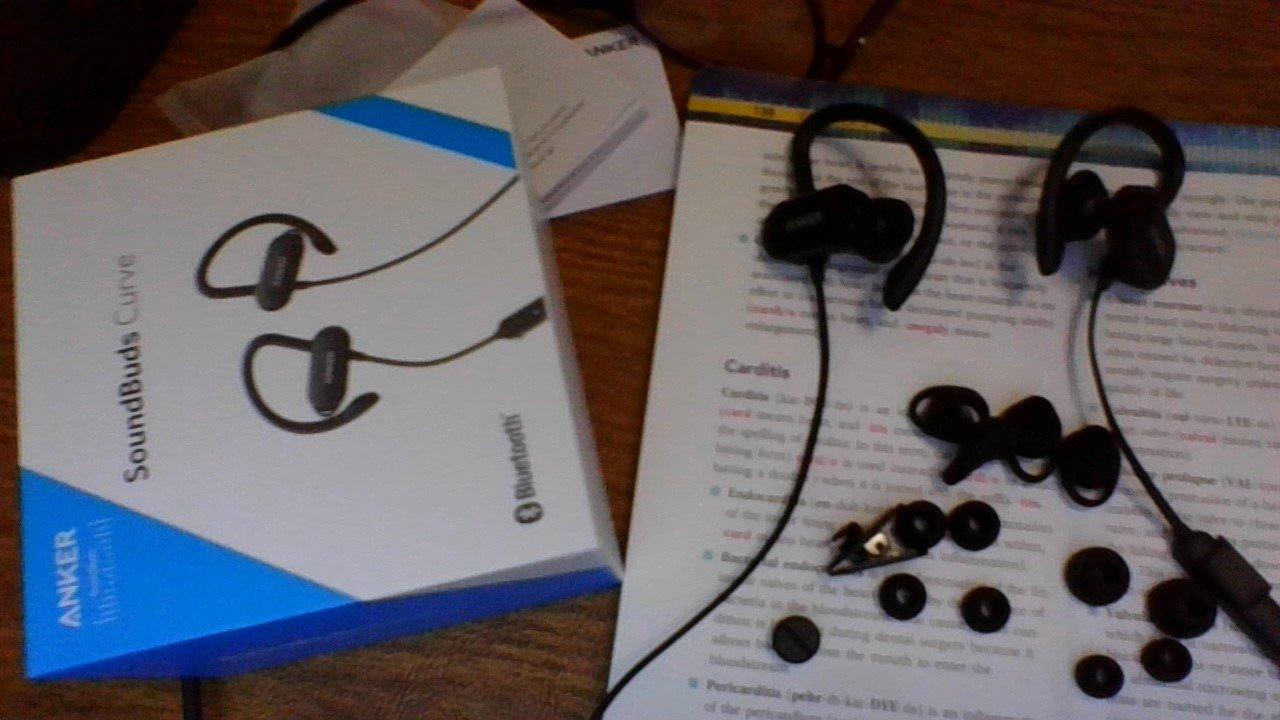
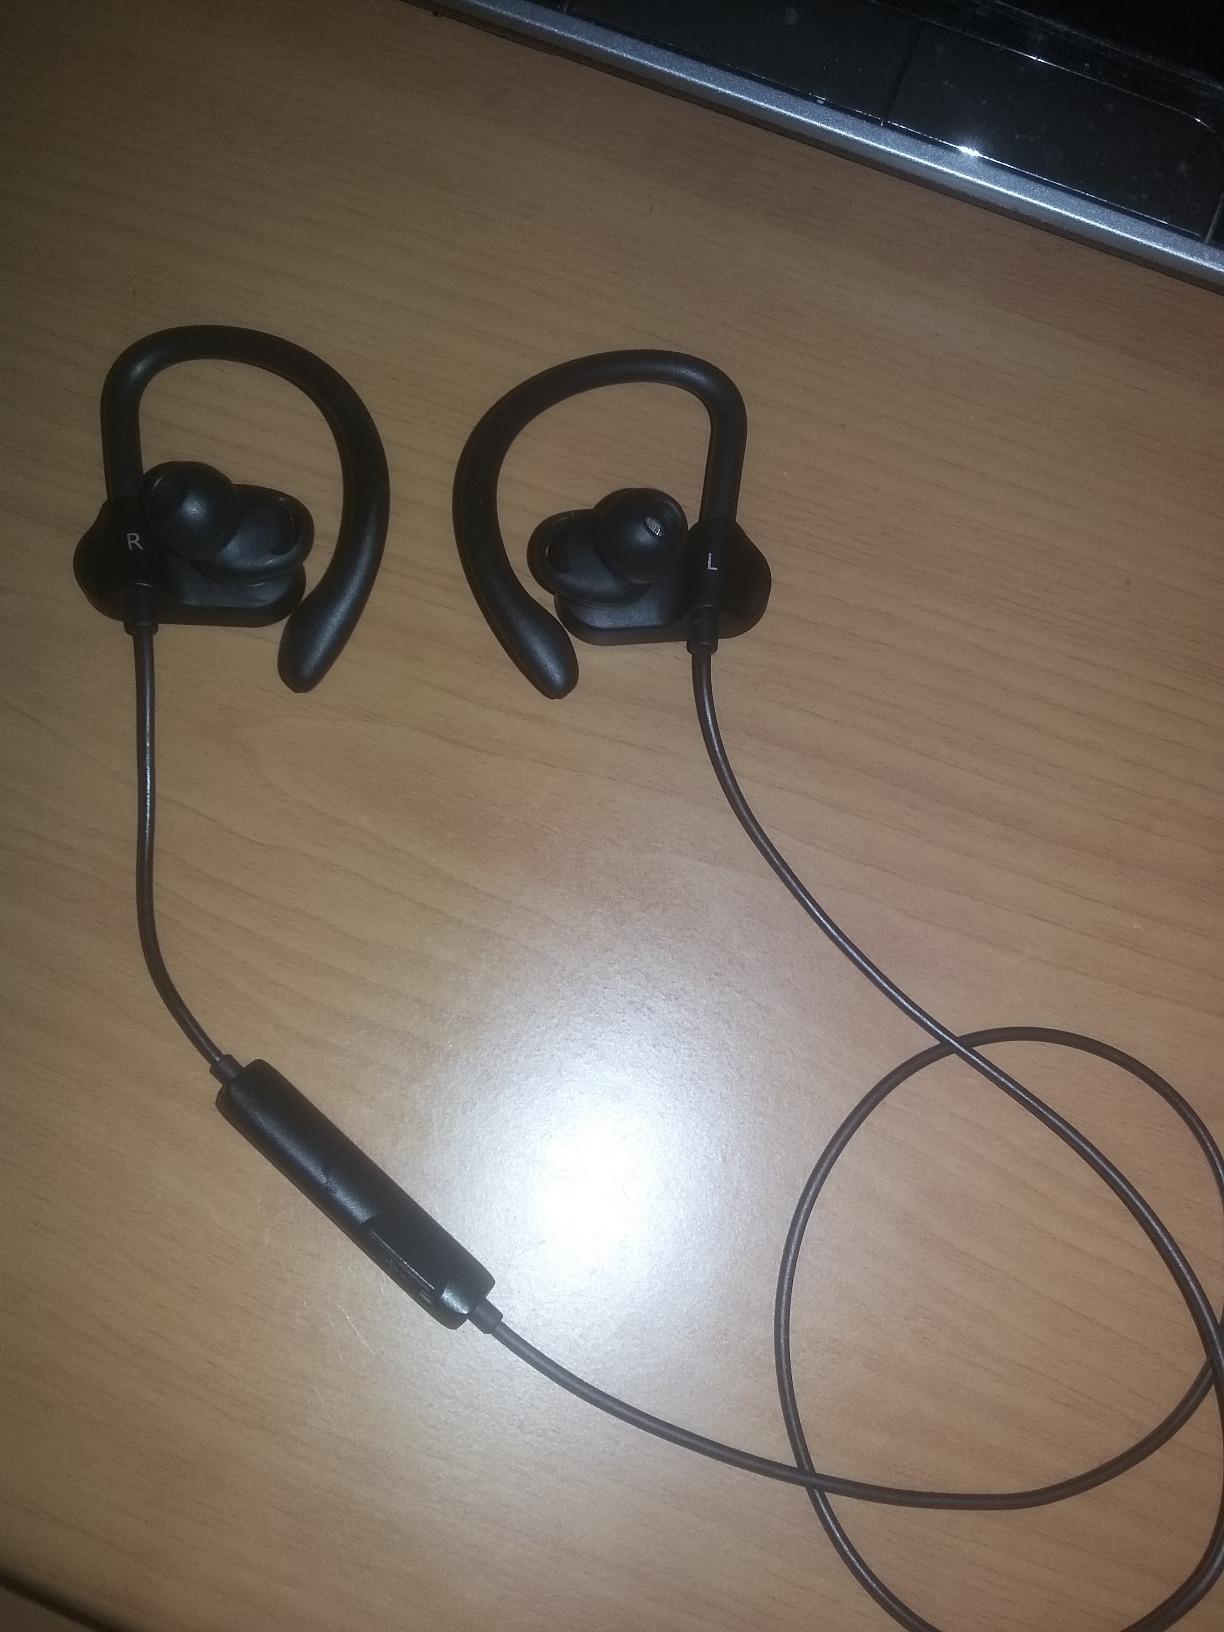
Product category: headphones
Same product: yes